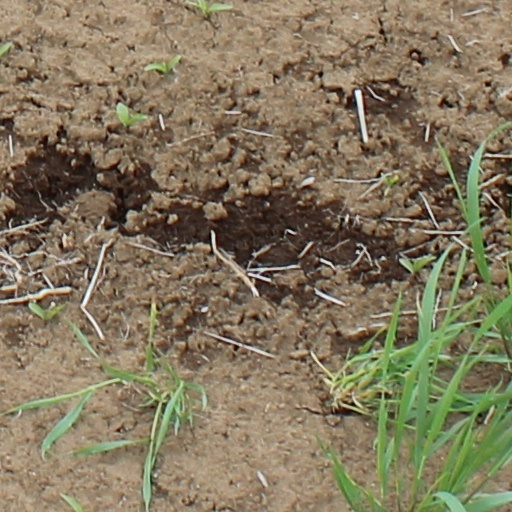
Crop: wheat